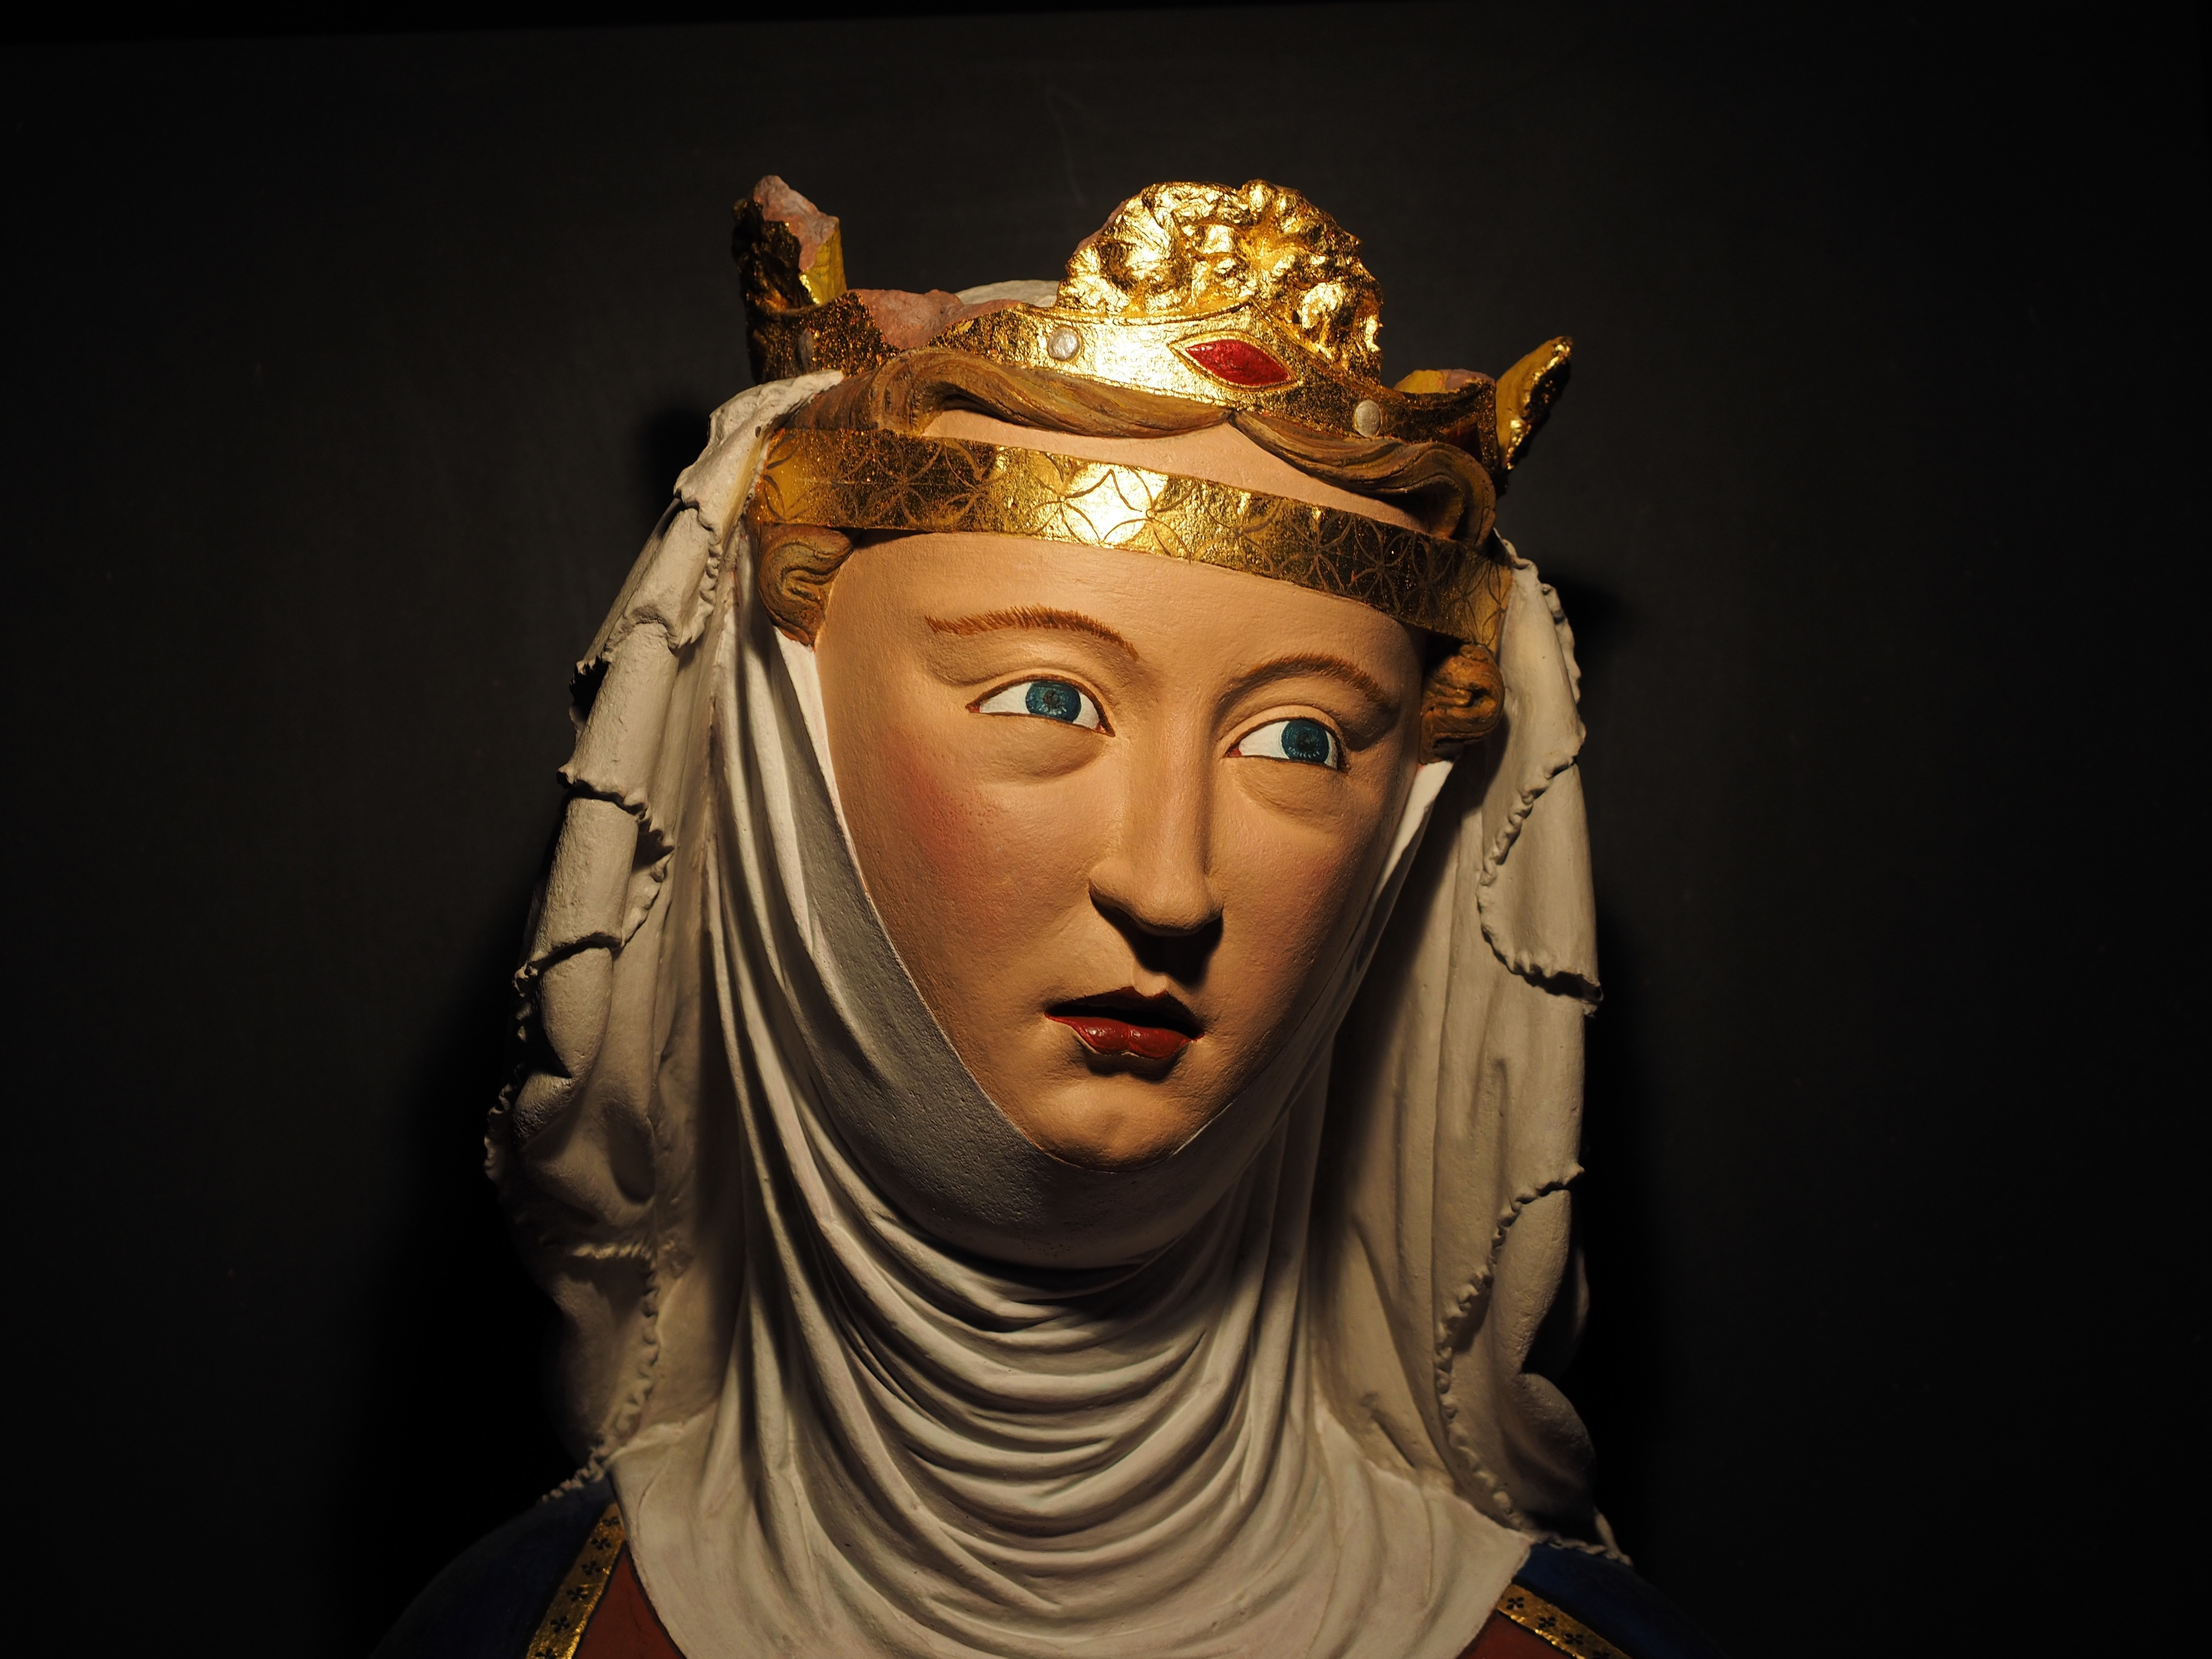
woman, monument, statue, church, clothing, crown, sculpture, art, figure, temple, head, holy, bust, empress, carving, costume, basel, masque, mythology, house of worship, munster, plaster cast, basel cathedral, empress kunigunde, kunigunde, stand figure